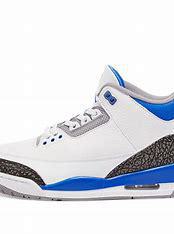
Brand: Jordan
Model: 3 Retro